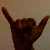
The image shows a hand gesture representing the letter 'Y' in Indian Sign Language.